Alfred Lennon

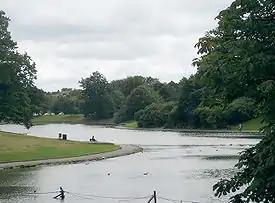
Sefton Park, where Julia Stanley first met Alfred Lennon

Alfred first saw Julia Stanley at the Trocadero club, a converted cinema on Camden Road, Liverpool. Although he did not speak to her at the time, he later saw Julia again in Sefton Park, where he had gone with a friend to meet girls. Alfred, who was dressed in a bowler hat and holding a cigarette holder, saw "this little waif" sitting on a wrought-iron bench. The 14-year-old Julia said that his hat looked "silly," to which the 15-year-old Alf replied that Julia looked "lovely," and sat down next to her. Julia asked him to take off his hat, which he promptly did and threw it straight into the lake.